Konstantin Mereschkowski

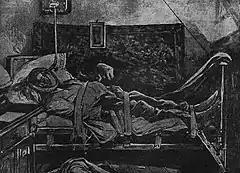
Suicide scene of Konstantin Mereschkowski

In Geneva, he became seriously depressed, ran out of money, and on 9 January 1921 he was found dead in his hotel room, having tied himself up in his bed with a mask which was supplied with an asphyxiating gas from a metal container. It appears that his suicide was directly connected to his pedophilic utopian beliefs (reflected in his 1903 book of stories, "Earthly Paradise, or a Winter Night's Dream. Tales from the 27th century") as well as his view that he was becoming too old and frail to continue his history of child abuse. As an atheist, his dreamed-of utopia was to be scientifically based, involving the evolution of a perfect human race of pedophiles held aloft by the enslavement of Africans, Asians, and others. The "Earthly Paradise" describes specially-bred castes of human including one of neotenised, sexualizing children prolonged into adult age - still displaying child-like features and behaviour - who were put to death at the age of 35, as they could not be happy in old age. Further, he held extreme ideological beliefs on eugenics and antisemitism. He actively assisted the far-right Black Hundredist organisation the Kazan Department of the Union of Russian People, and provided secret assistance to the Ministry of Internal Affairs in hunting down Jews and supposed traitors.